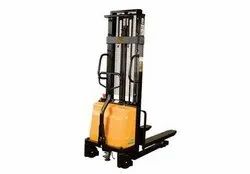
Label: Semi_Electric_Stacker